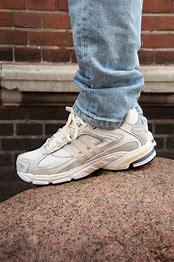
Brand: Adidas
Model: Response Cl